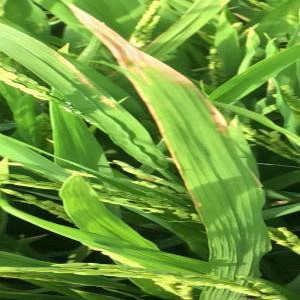
Disease: Bacterialblight